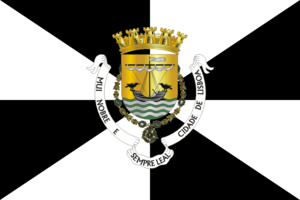
Lisbonne est la capitale et la plus grande ville du Portugal. Considérée comme une « ville mondiale » selon le classement 2010 du Réseau d’étude sur la mondialisation et les villes mondiales comme Taipei, Miami, Varsovie ou Munich, Lisbonne est également le chef-lieu du district de Lisbonne, du Grand Lisbonne et de la zone métropolitaine de Lisbonne. Ses habitants sont habituellement appelés Lisboètes, mais on rencontre aussi les termes Lisbonnin et Lisbonnais.
Le 13 juin est le 164ᵉ jour de l'année du calendrier grégorien, le 165ᵉ en cas d'année bissextile. Il reste 201 jours avant la fin de l'année.